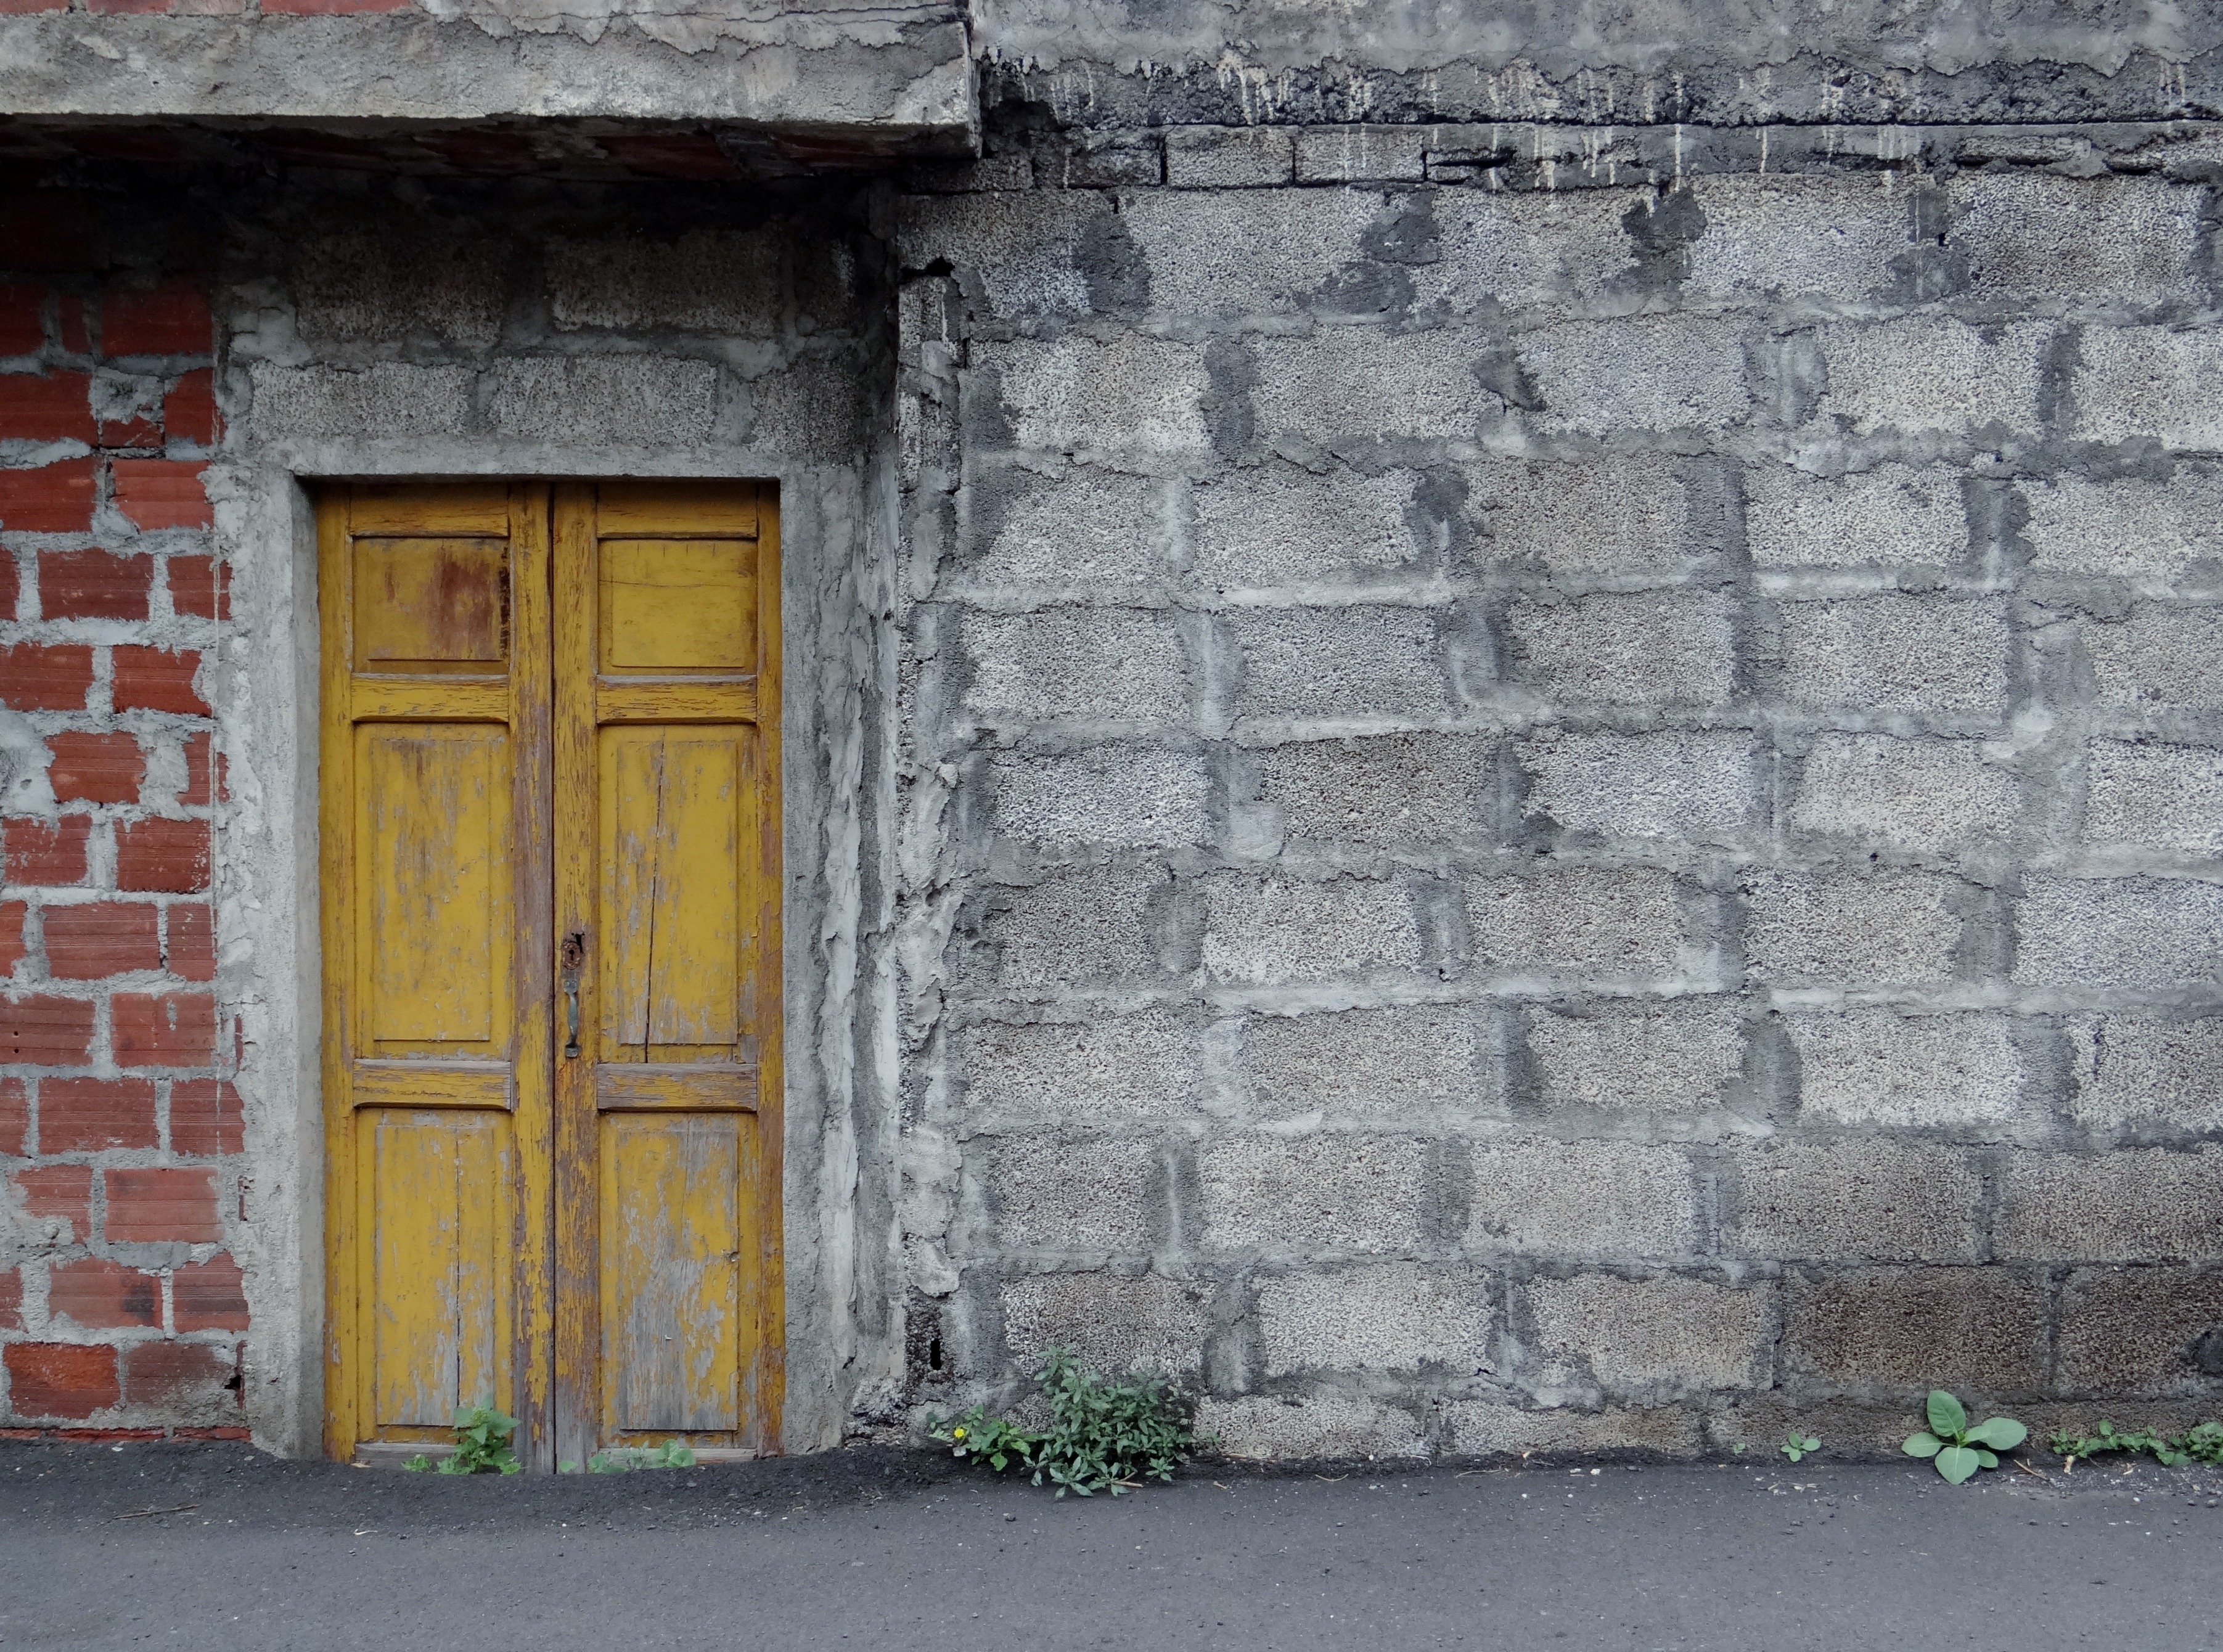
house, window, building, wall, facade, brick, door, material, stones, loneliness, brickwork, masonry, road surface